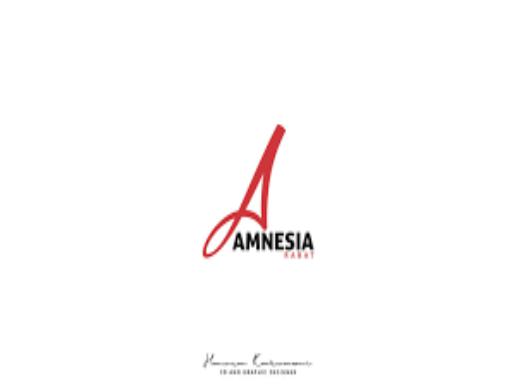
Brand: amnesia
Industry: Clothes